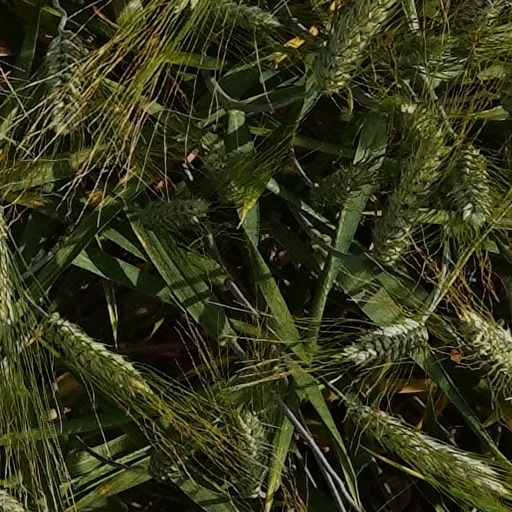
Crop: wheat